Vanishing Point (1971 film)

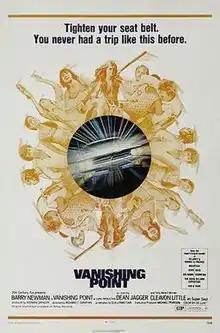
Theatrical release poster

Vanishing Point is a 1971 American action film directed by Richard C. Sarafian, starring Barry Newman, Cleavon Little, and Dean Jagger. It focuses on a disaffected ex-policeman and race car driver delivering a muscle car cross-country to California while high on speed ("uppers" in the story), being chased by police, and meeting various characters along the way. Since its release it has developed a cult following.